Giovanni Girolamo Kapsperger

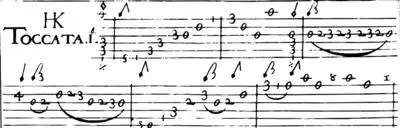
First measures of the tablature of the first "tocatta of the libro primo d'intavolatura di chitarone" (first book of chitarone tablature) by Johannes Hieronymus Kapsberger published in Venice in 1604. The monograph "HK" stands for Hieronymus Kapsberger.

His nickname was "the German of the theorbo", deriving from his fame as a virtuoso of the theorbo and of the other instruments belonging to the lute family.